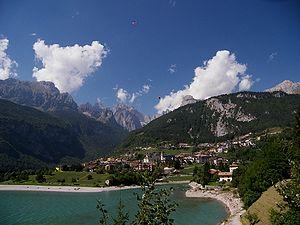
Le massif de Brenta est un massif des Préalpes orientales méridionales. Il s'élève en Italie. Il tient son nom d'un sommet central. En revanche, le fleuve Brenta prend sa source en dehors du massif, légèrement plus au sud-est.
Molveno est une commune italienne d'environ 1 100 habitants située dans la province autonome de Trente dans la région du Trentin-Haut-Adige dans le nord-est de l'Italie.